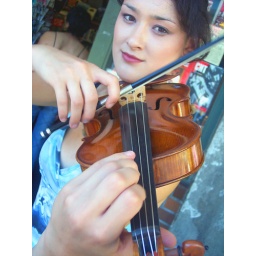
This beautiful girl was playing some beautiful Bach outside of the Left Bank book store in Pike's Place Market.